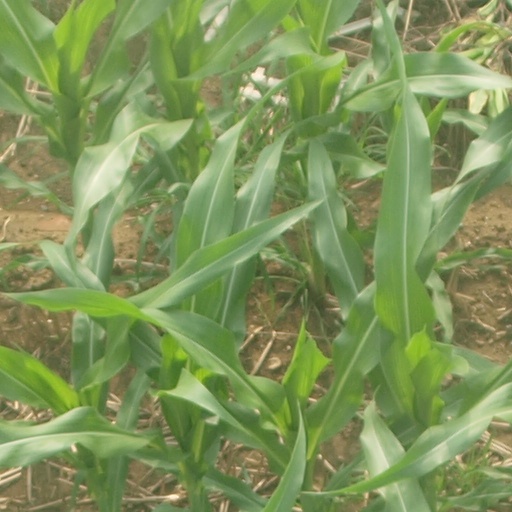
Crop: maize; corn